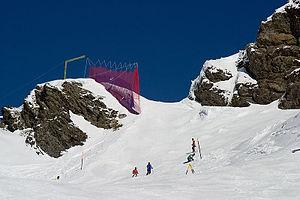
Marc Girardelli, né le 18 juillet 1963 à Lustenau en Autriche, est un skieur alpin autrichien qui a représenté le Luxembourg en compétition de 1980 à 1997 au plus haut niveau international. Malgré un physique fragile, il fait partie pendant plus de quinze ans des meilleurs skieurs de la Coupe du monde.
Les courses du Lauberhorn ont lieu chaque année dans l'Oberland bernois en Suisse.